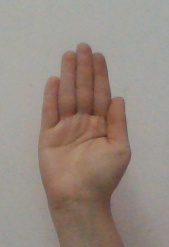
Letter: seen